2006 United States House of Representatives elections in Wisconsin

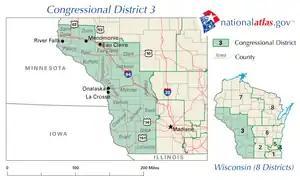

Democratic Congressman Ron Kind has represented this western Wisconsin-based district since he was first elected in 1996 and sought a sixth term this year against Republican nominee Paul Nelson. Congressman Kind was successful and won another term in Congress.